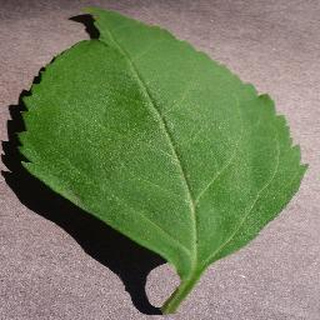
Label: healthy_cherry